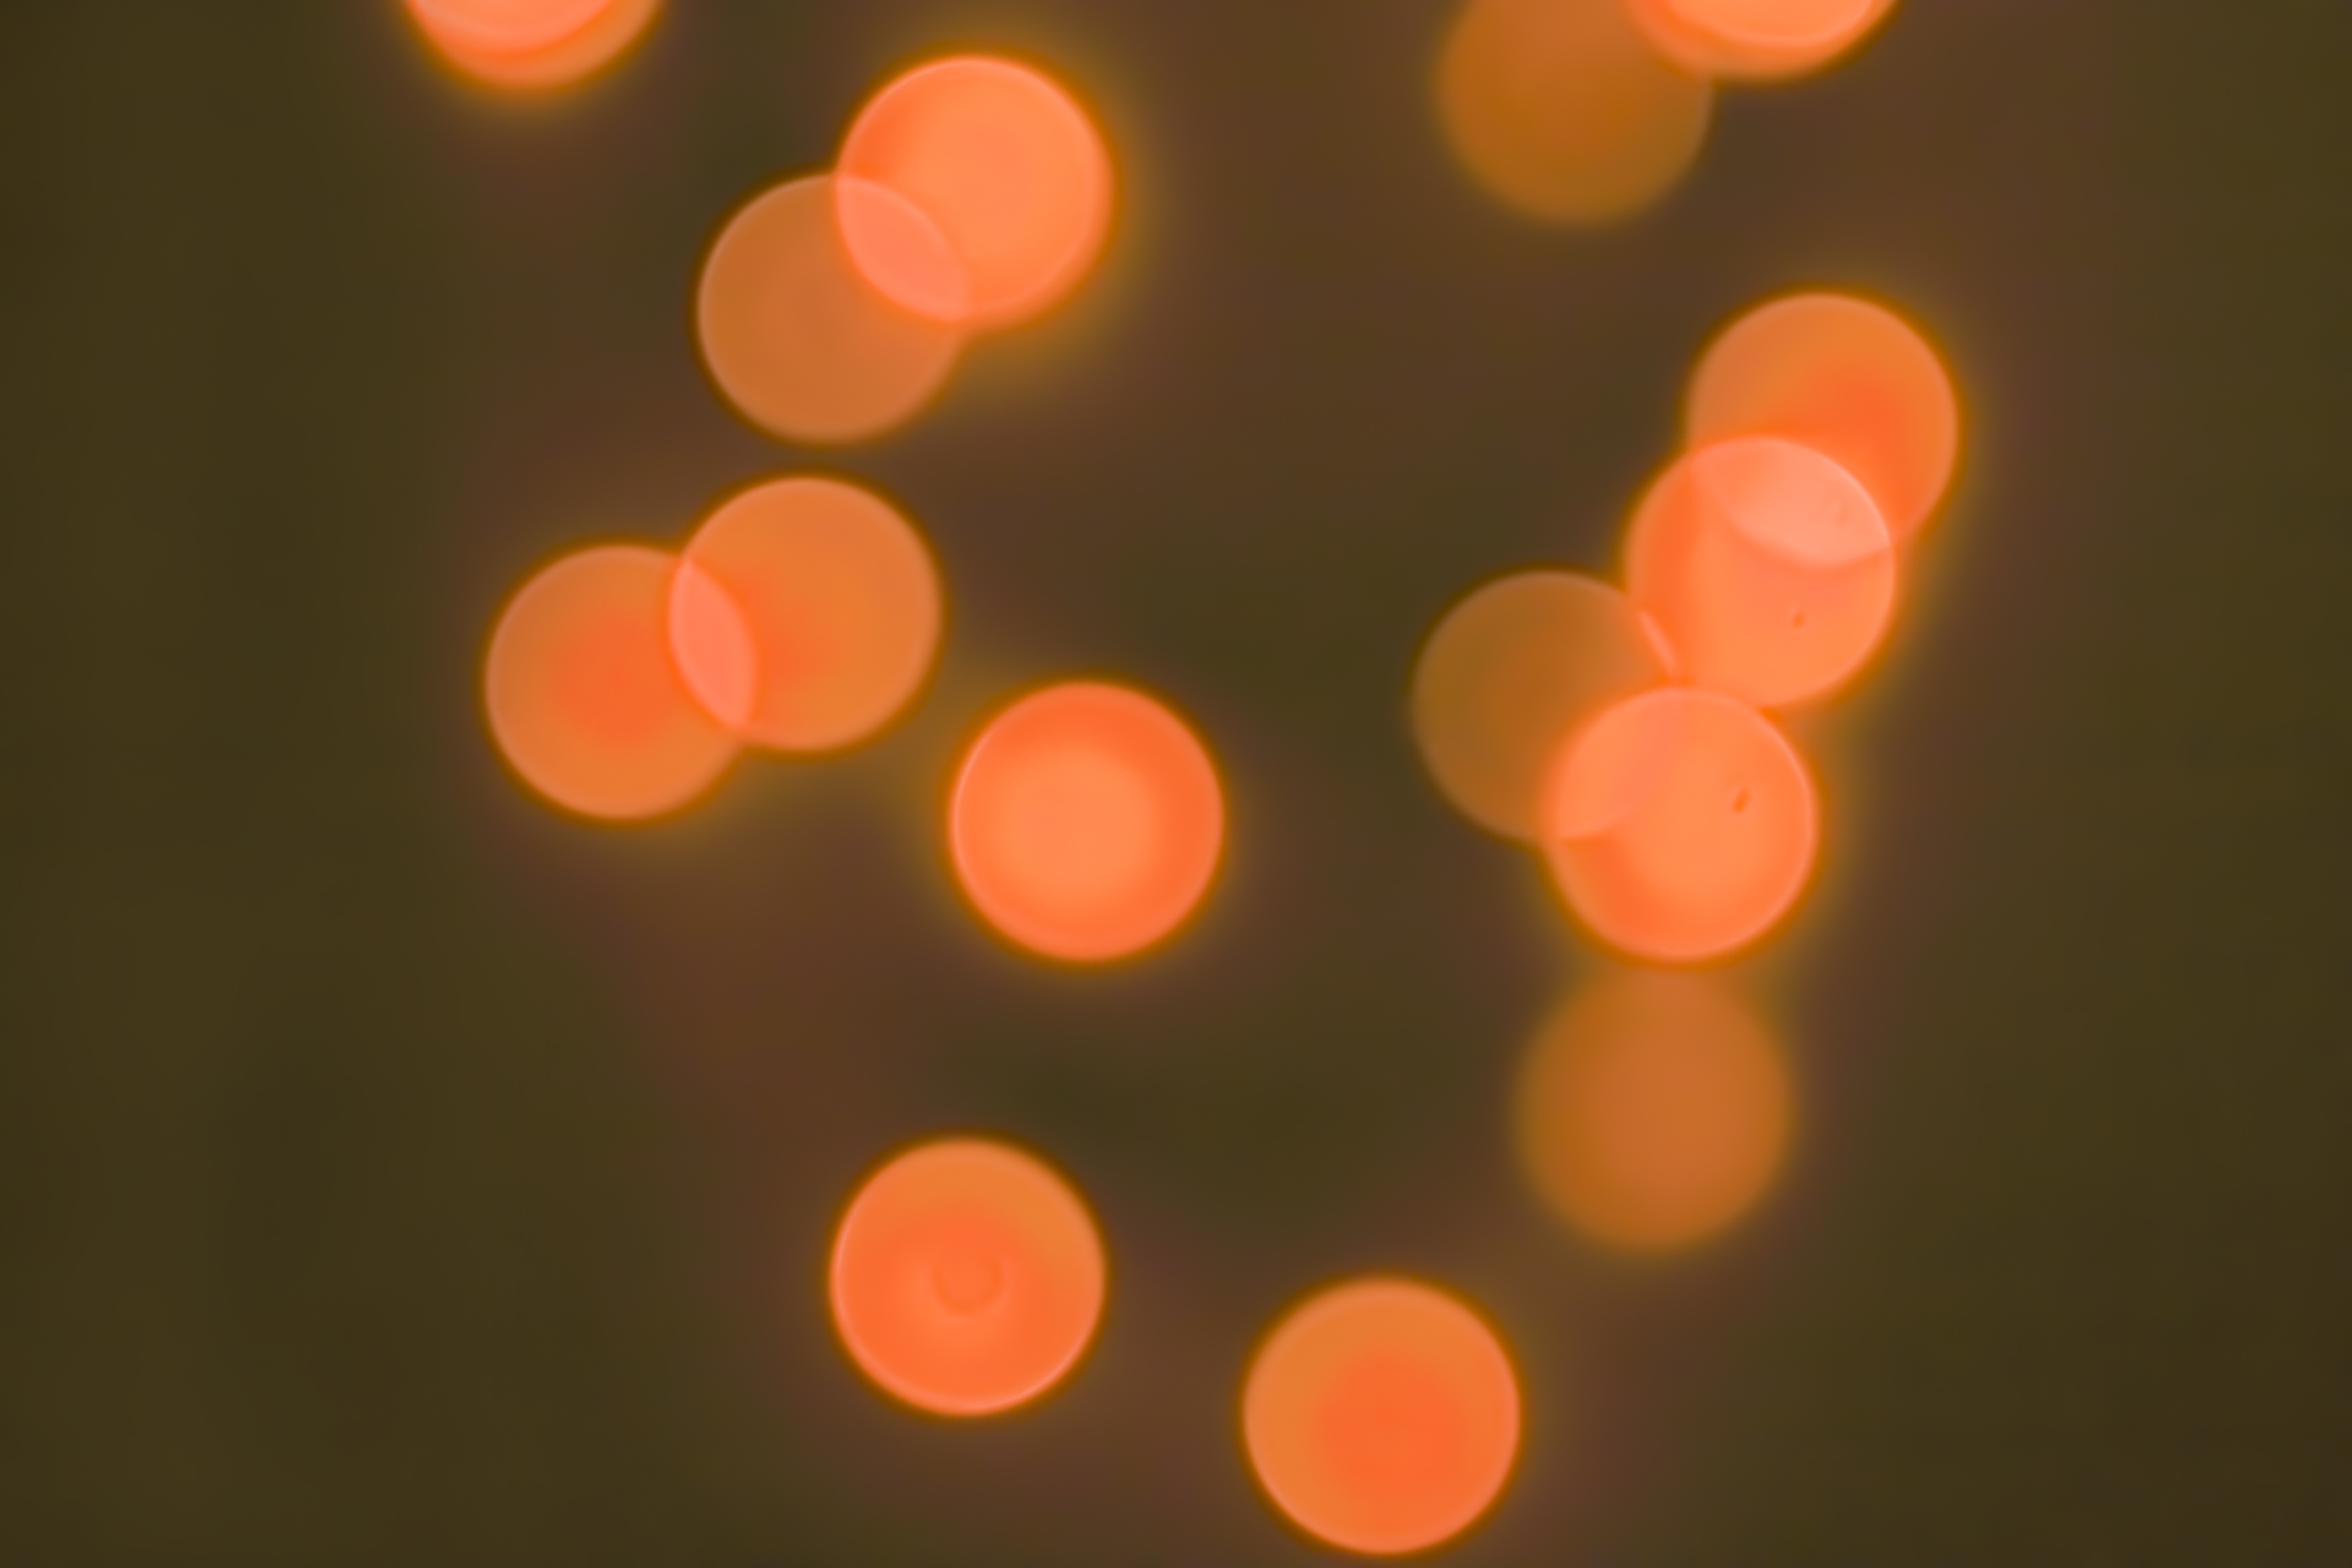
light, bokeh, blur, petal, atmosphere, red, lighting, circle, background image, background, organ, shape, out of focus